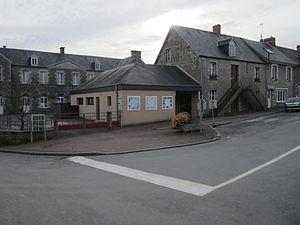
Saint-Denis-le-Vêtu, Manche
Saint-Denis-le-Vêtu est une commune française, située dans le département de la Manche en région Normandie, peuplée de 620 habitants.